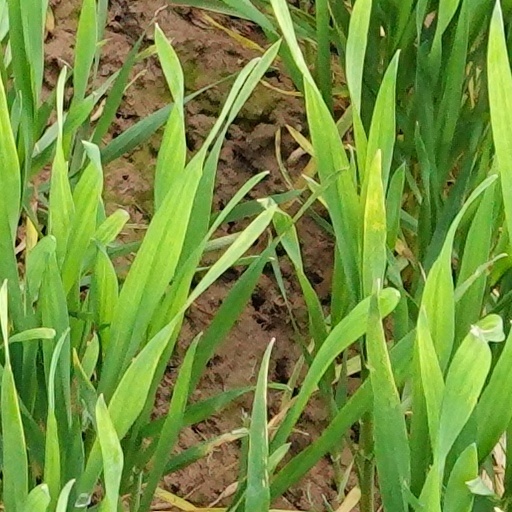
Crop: wheat